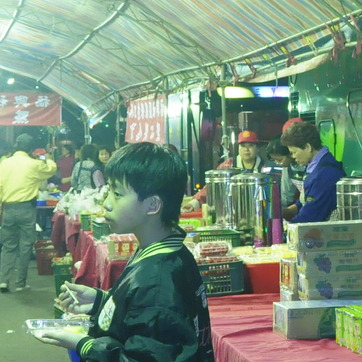
Material: hair